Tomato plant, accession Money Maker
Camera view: horizontal (90 deg, fisheye); turntable rotation: 150 degrees
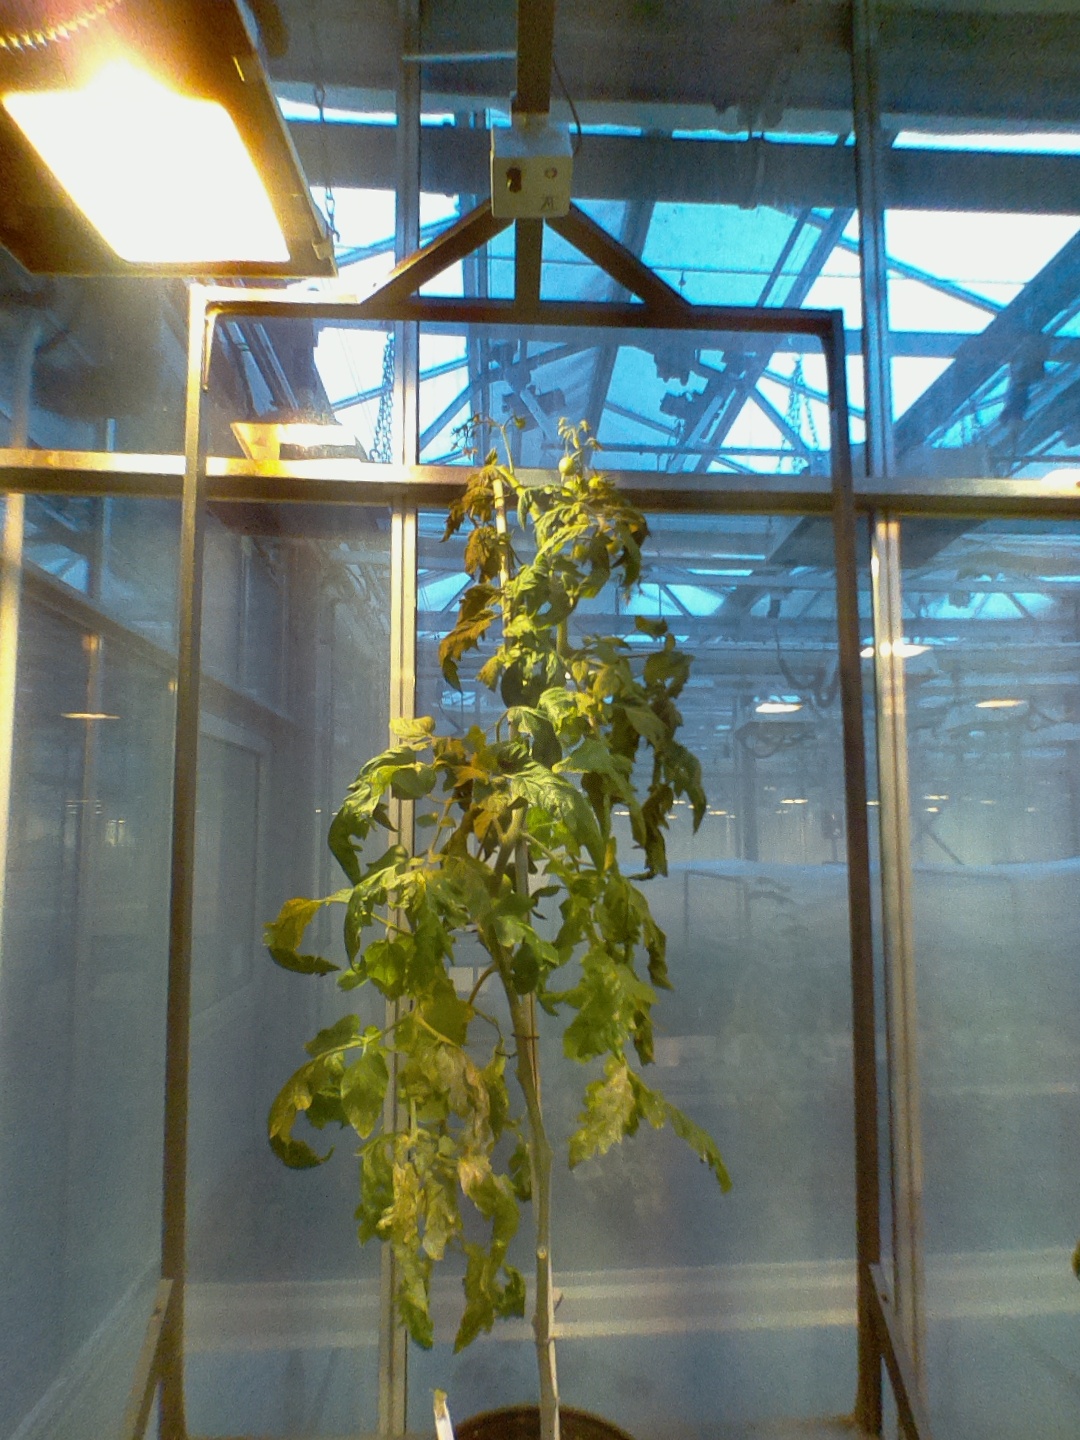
BBCH growth stage 75: 50%-60% of final fruit size